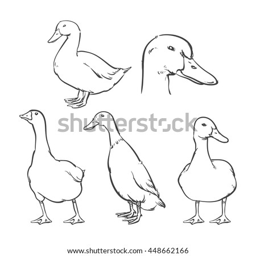
animal isolated on a white background .